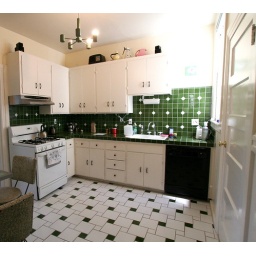
lovely tile floor in kitchen